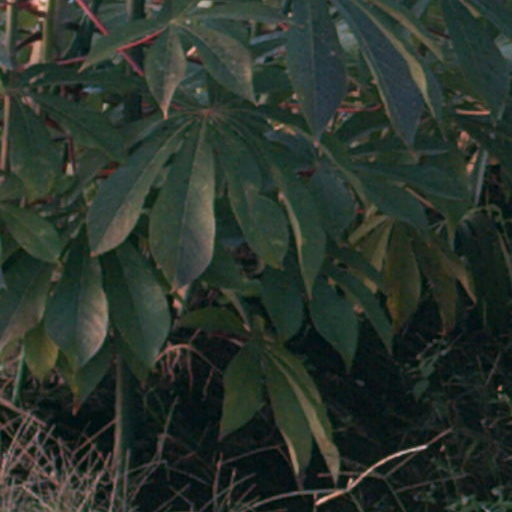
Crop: cassava